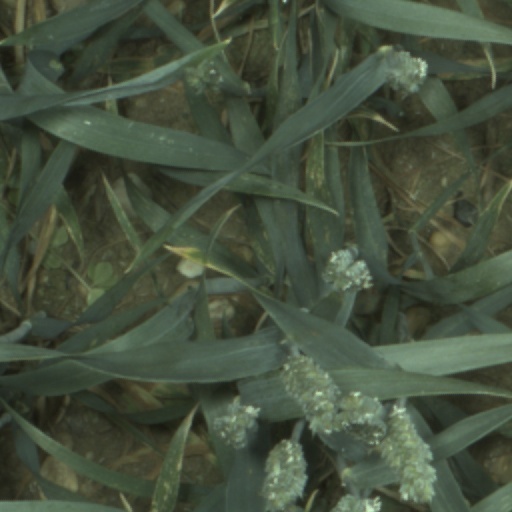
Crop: wheat